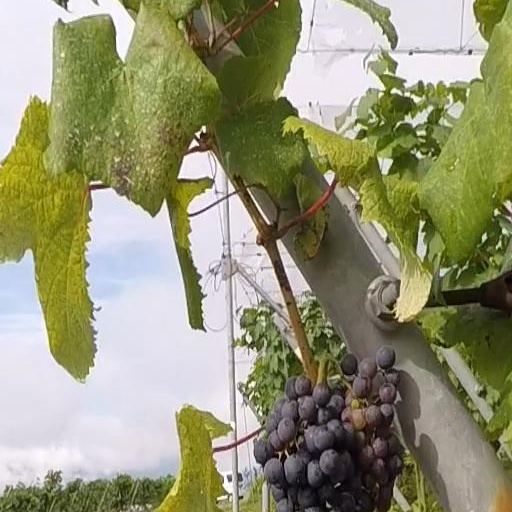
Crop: grape